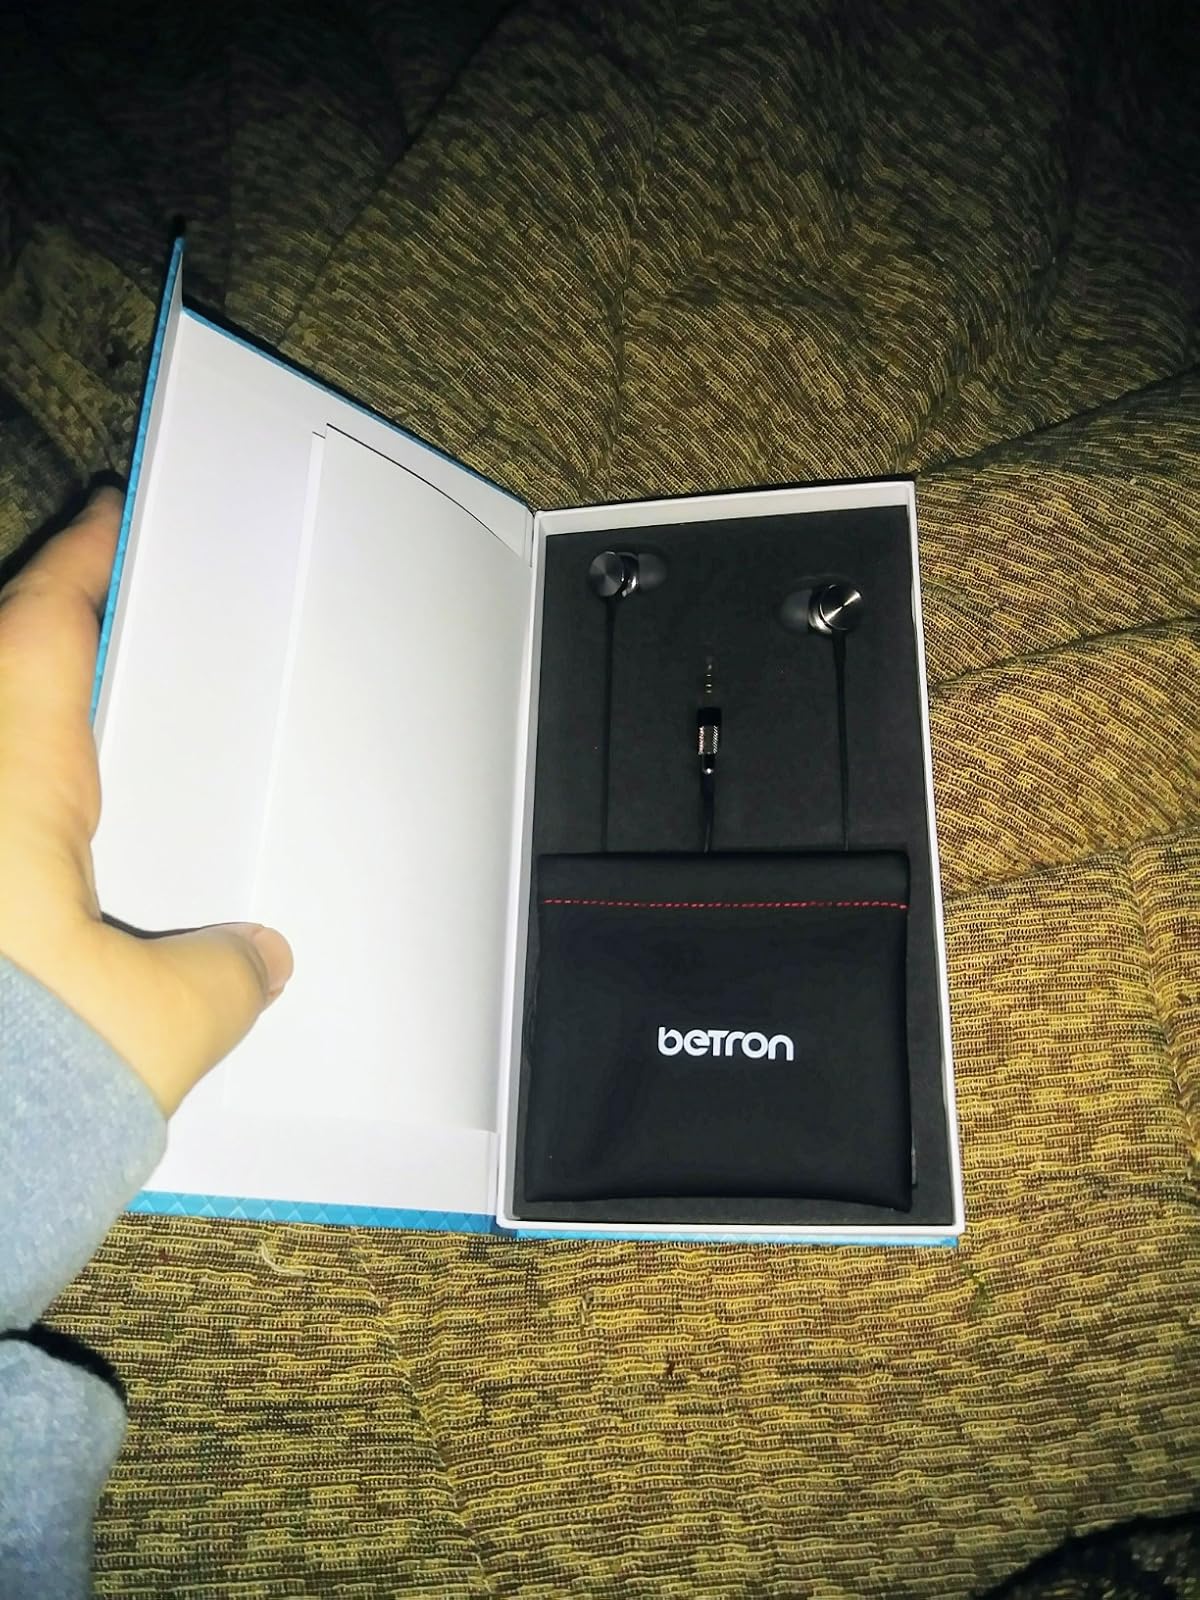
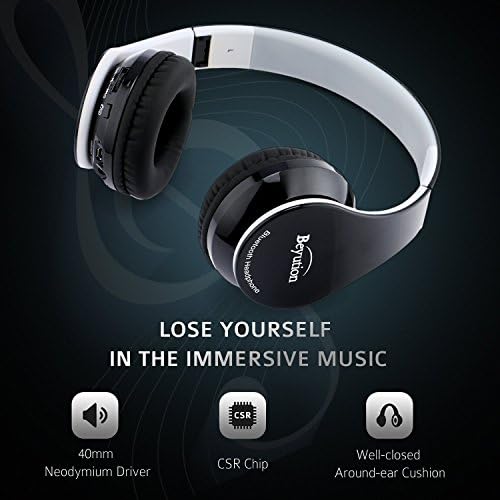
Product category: headphones
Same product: no